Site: brandenburg
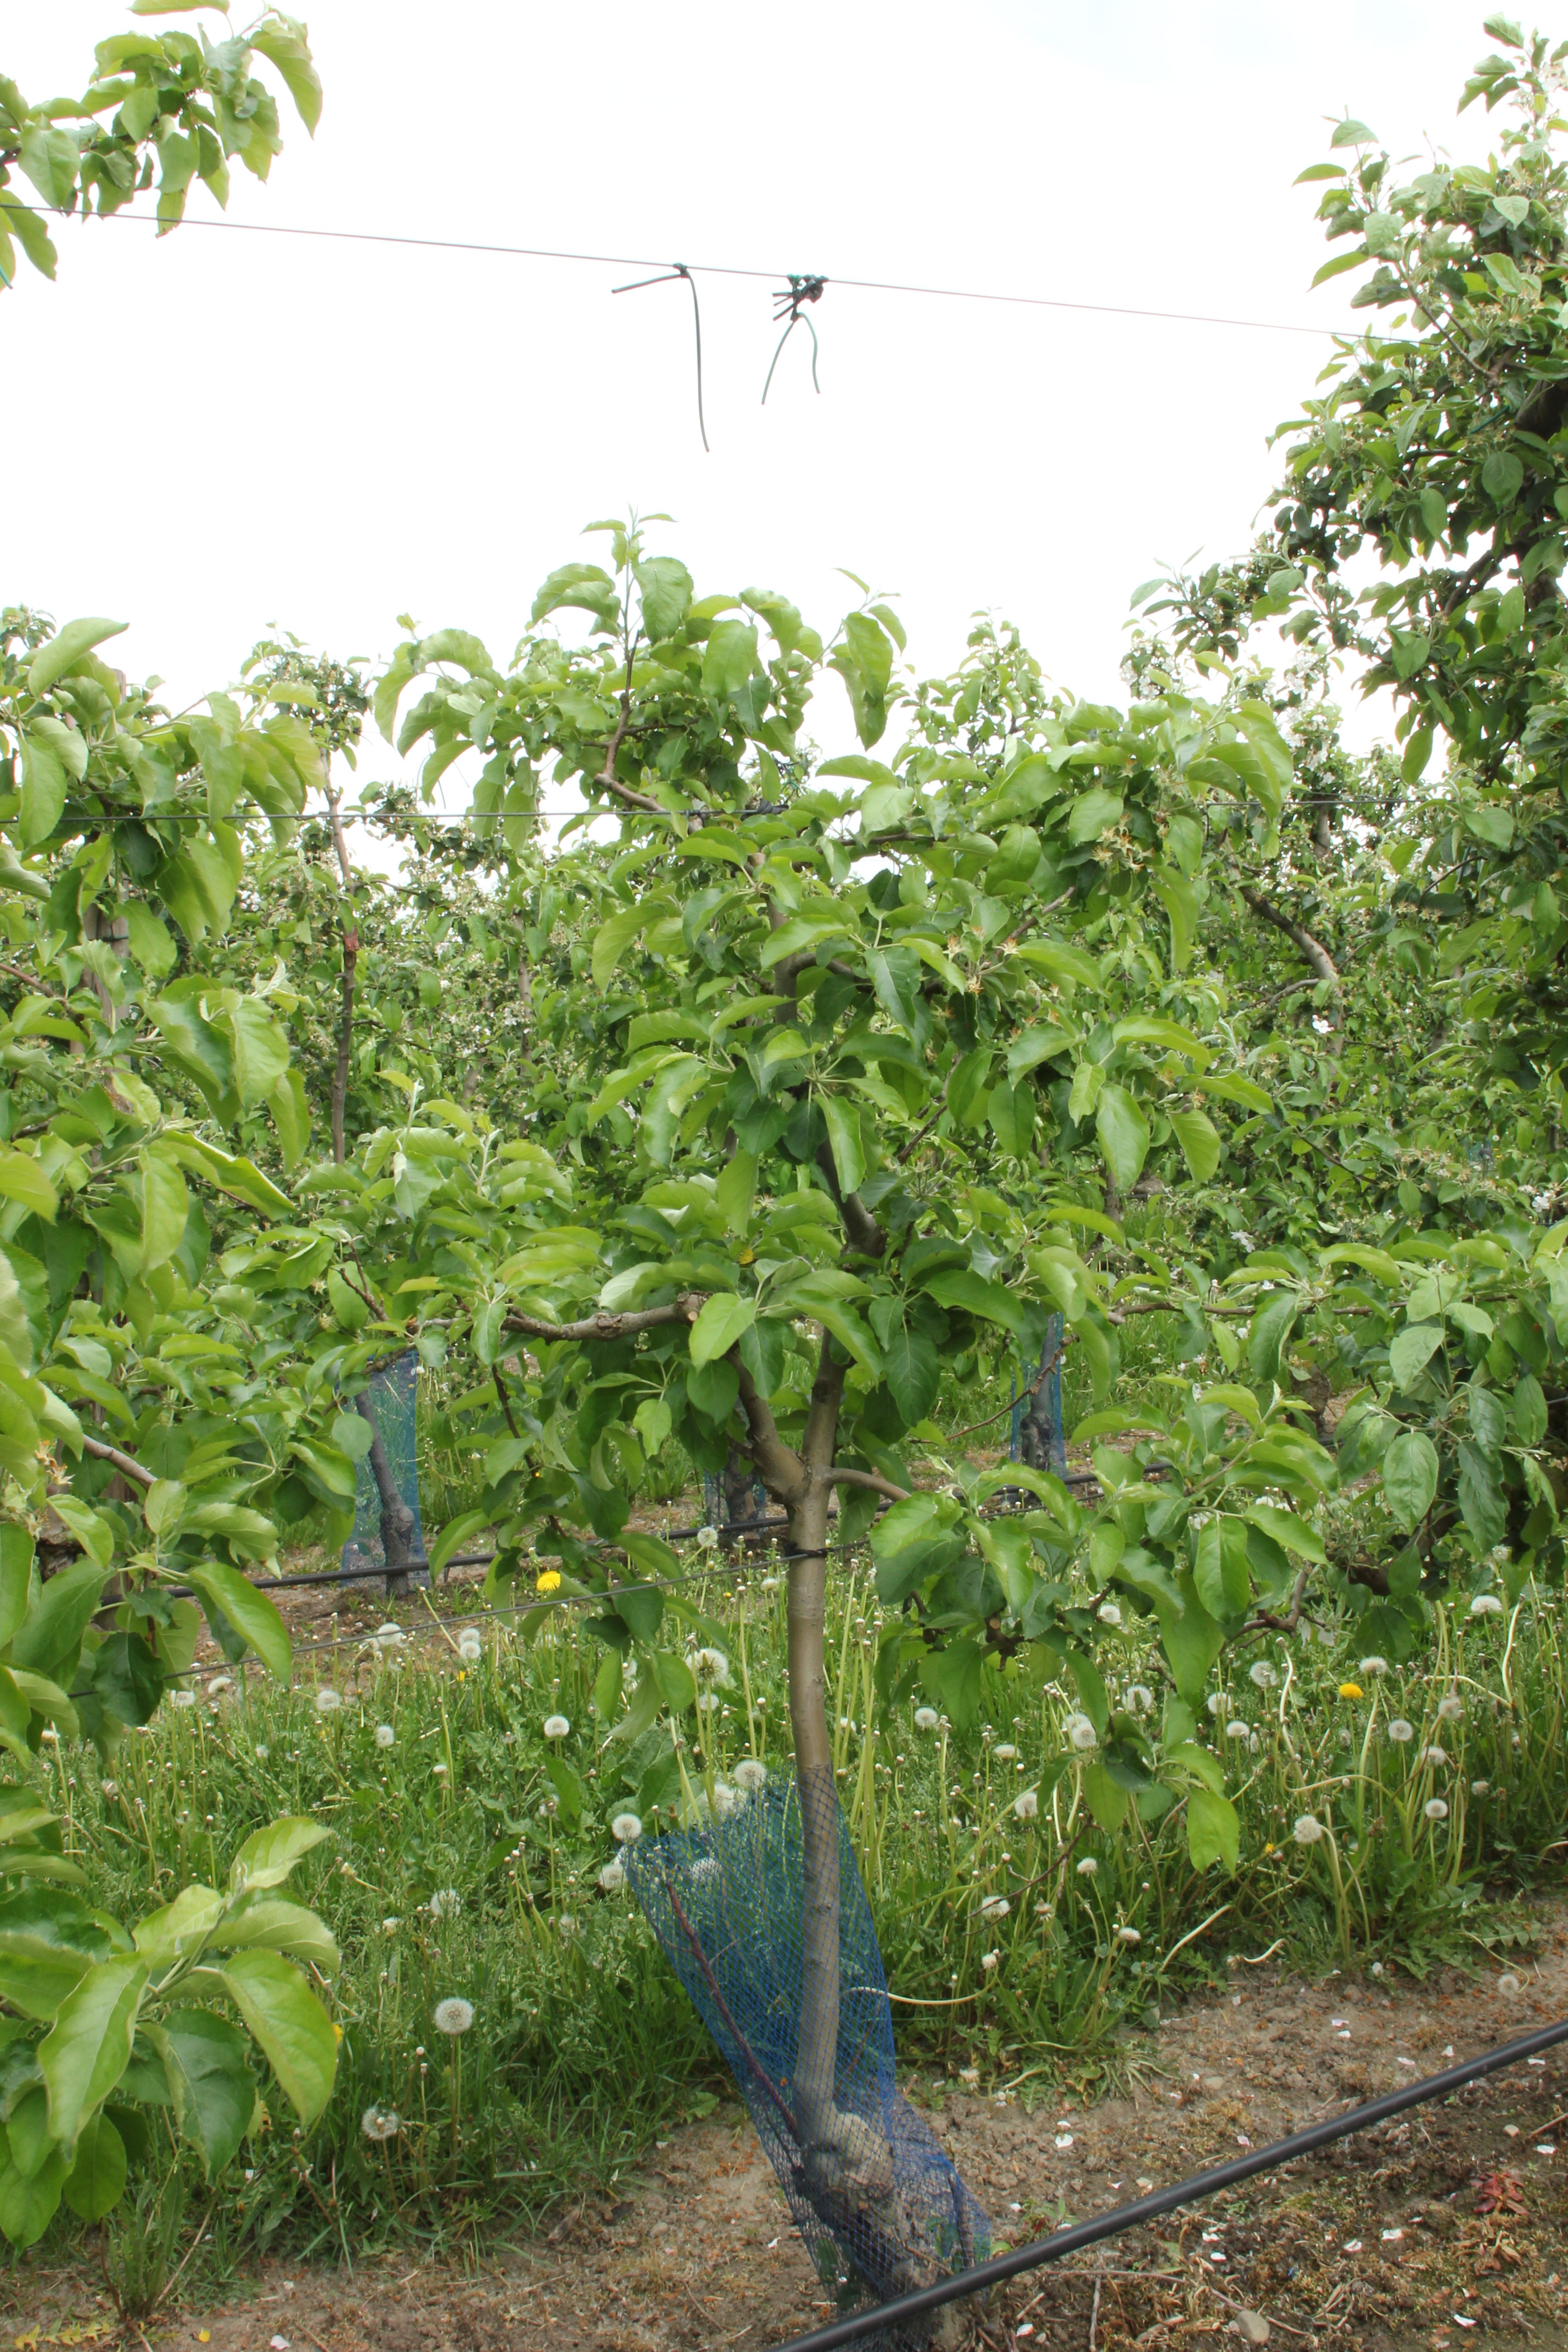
Growth stage (BBCH 67): Flowering